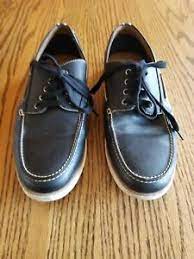
Label: Boat